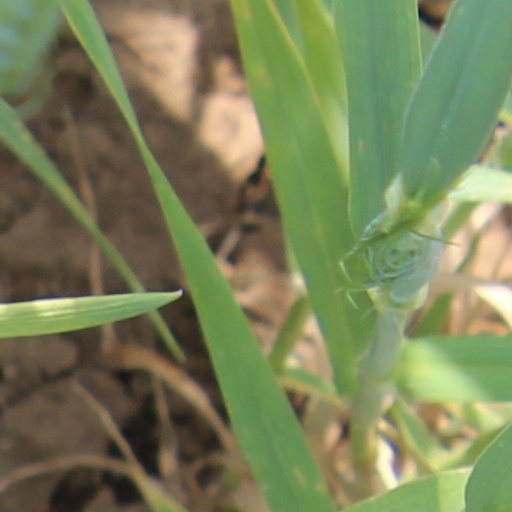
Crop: wheat